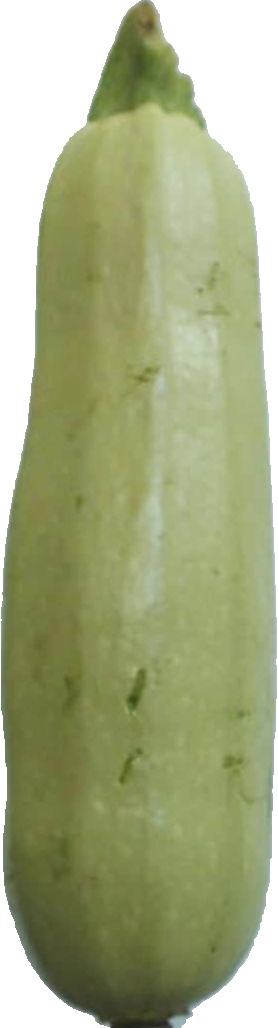
Label: zucchini_1